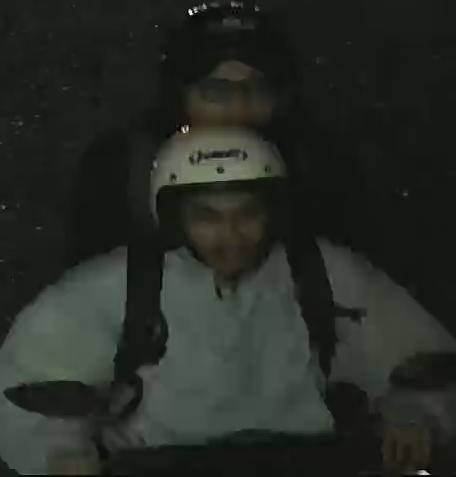
person-with-helmet: 2
person-without-helmet: 0